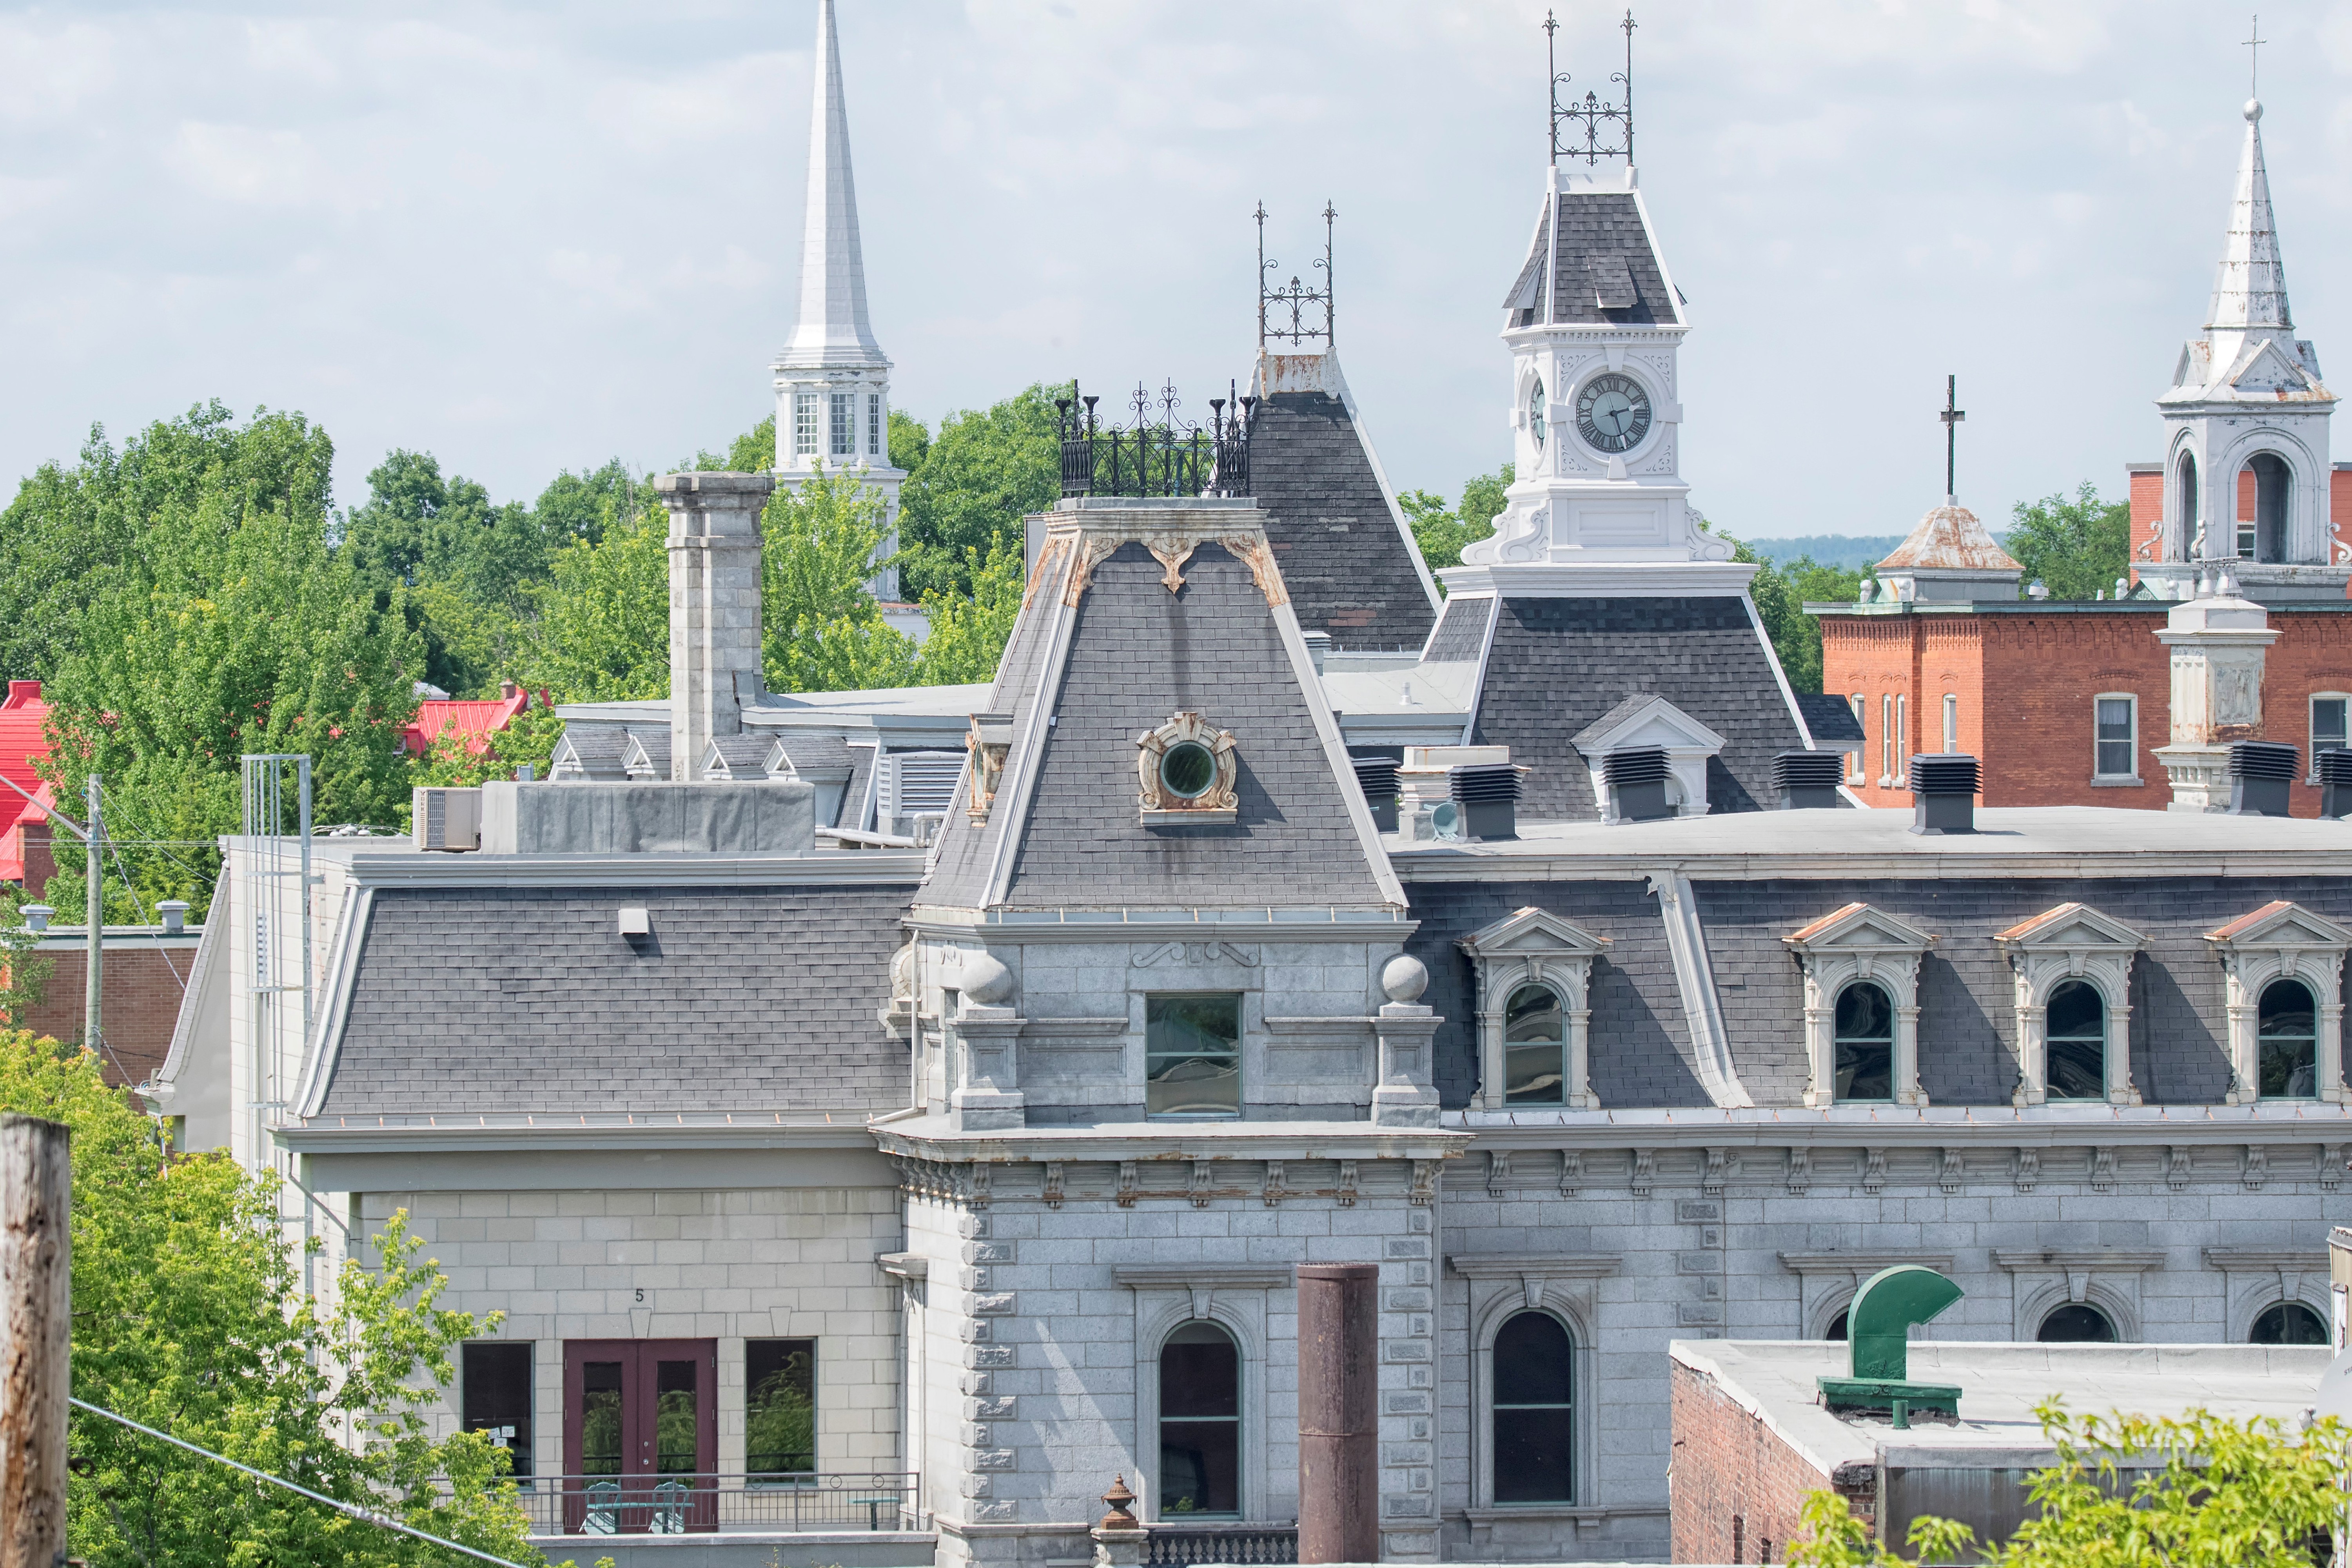
town, building, chateau, palace, landmark, church, tourism, place of worship, canada, estate, quebec, sherbrooke, divers, various, tours